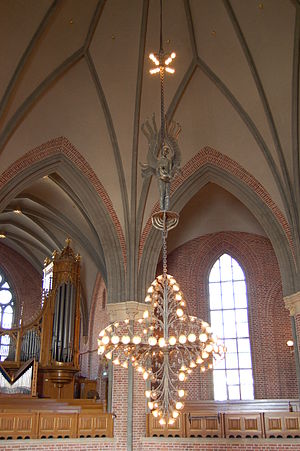
Trefoldighetskirken (Oslo) / Galleri / Interiør
Trefoldighetskirken er en kirke i Hammersborg, centralt i Oslo i Norge.